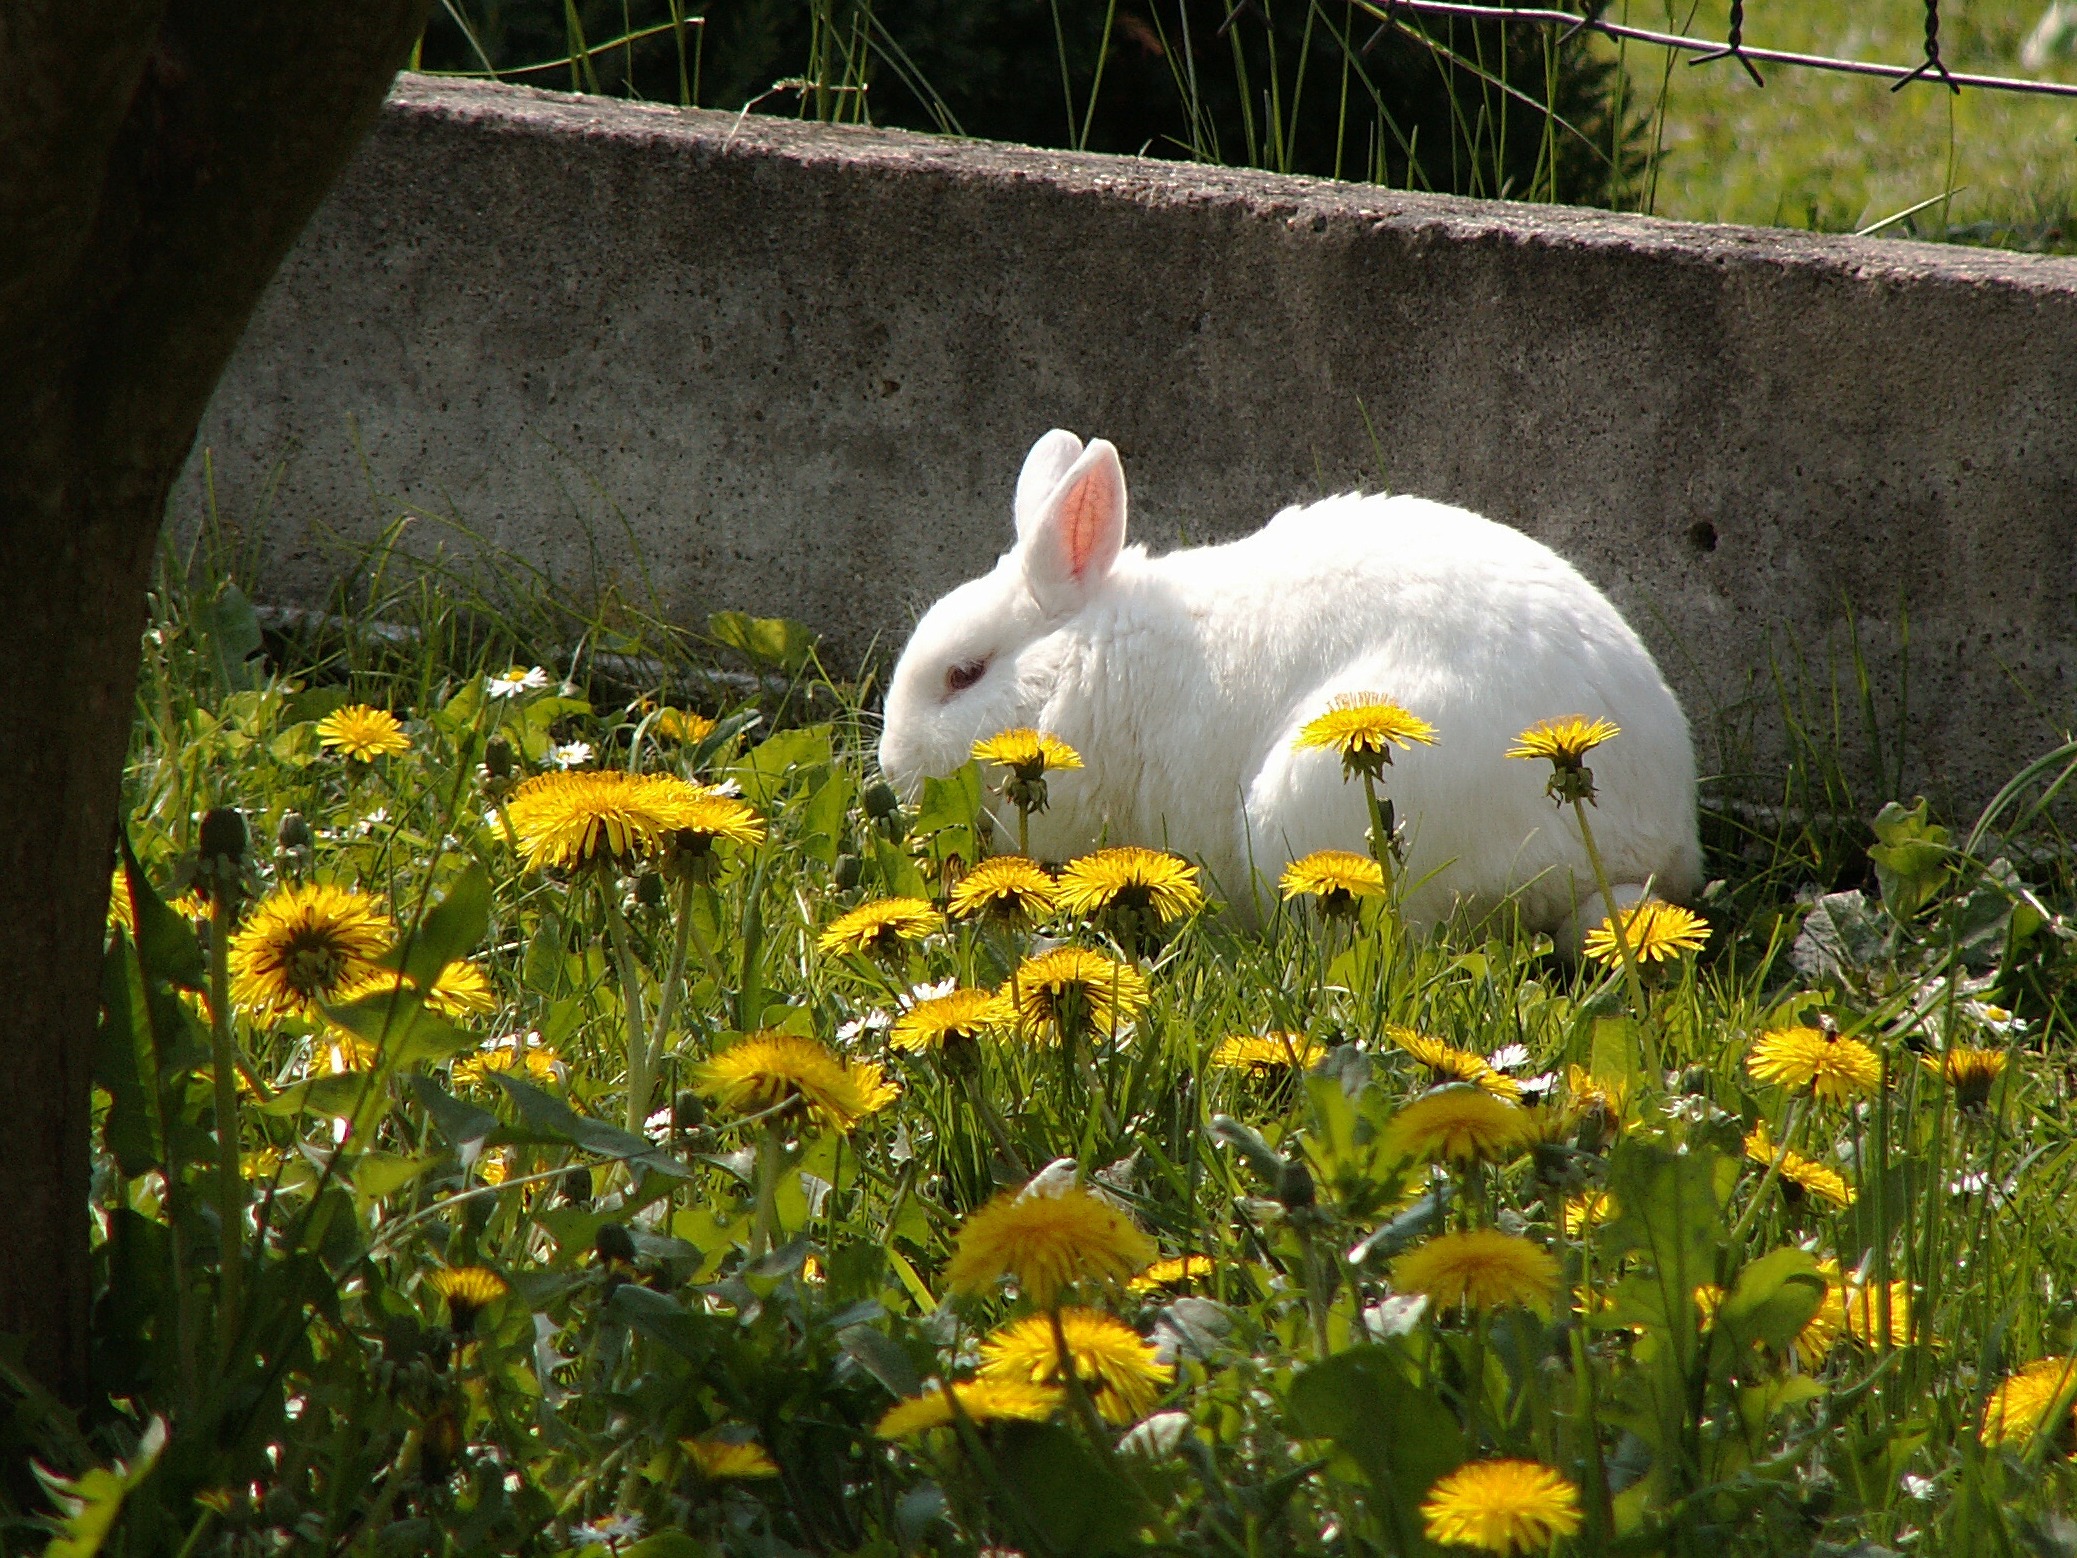
nature, grass, bird, plant, lawn, meadow, dandelion, leaf, flower, animal, wildlife, spring, green, autumn, yellow, garden, flora, fauna, rabbit, duck, dandelions, waterfowl, water bird, rural area, stunted, ducks geese and swans, on the fence